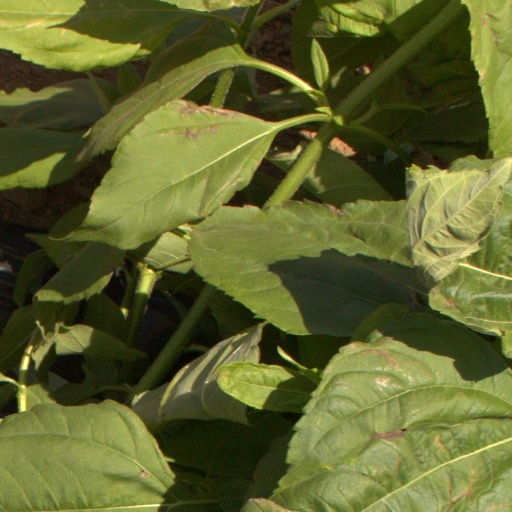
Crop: Jerusalem artichoke